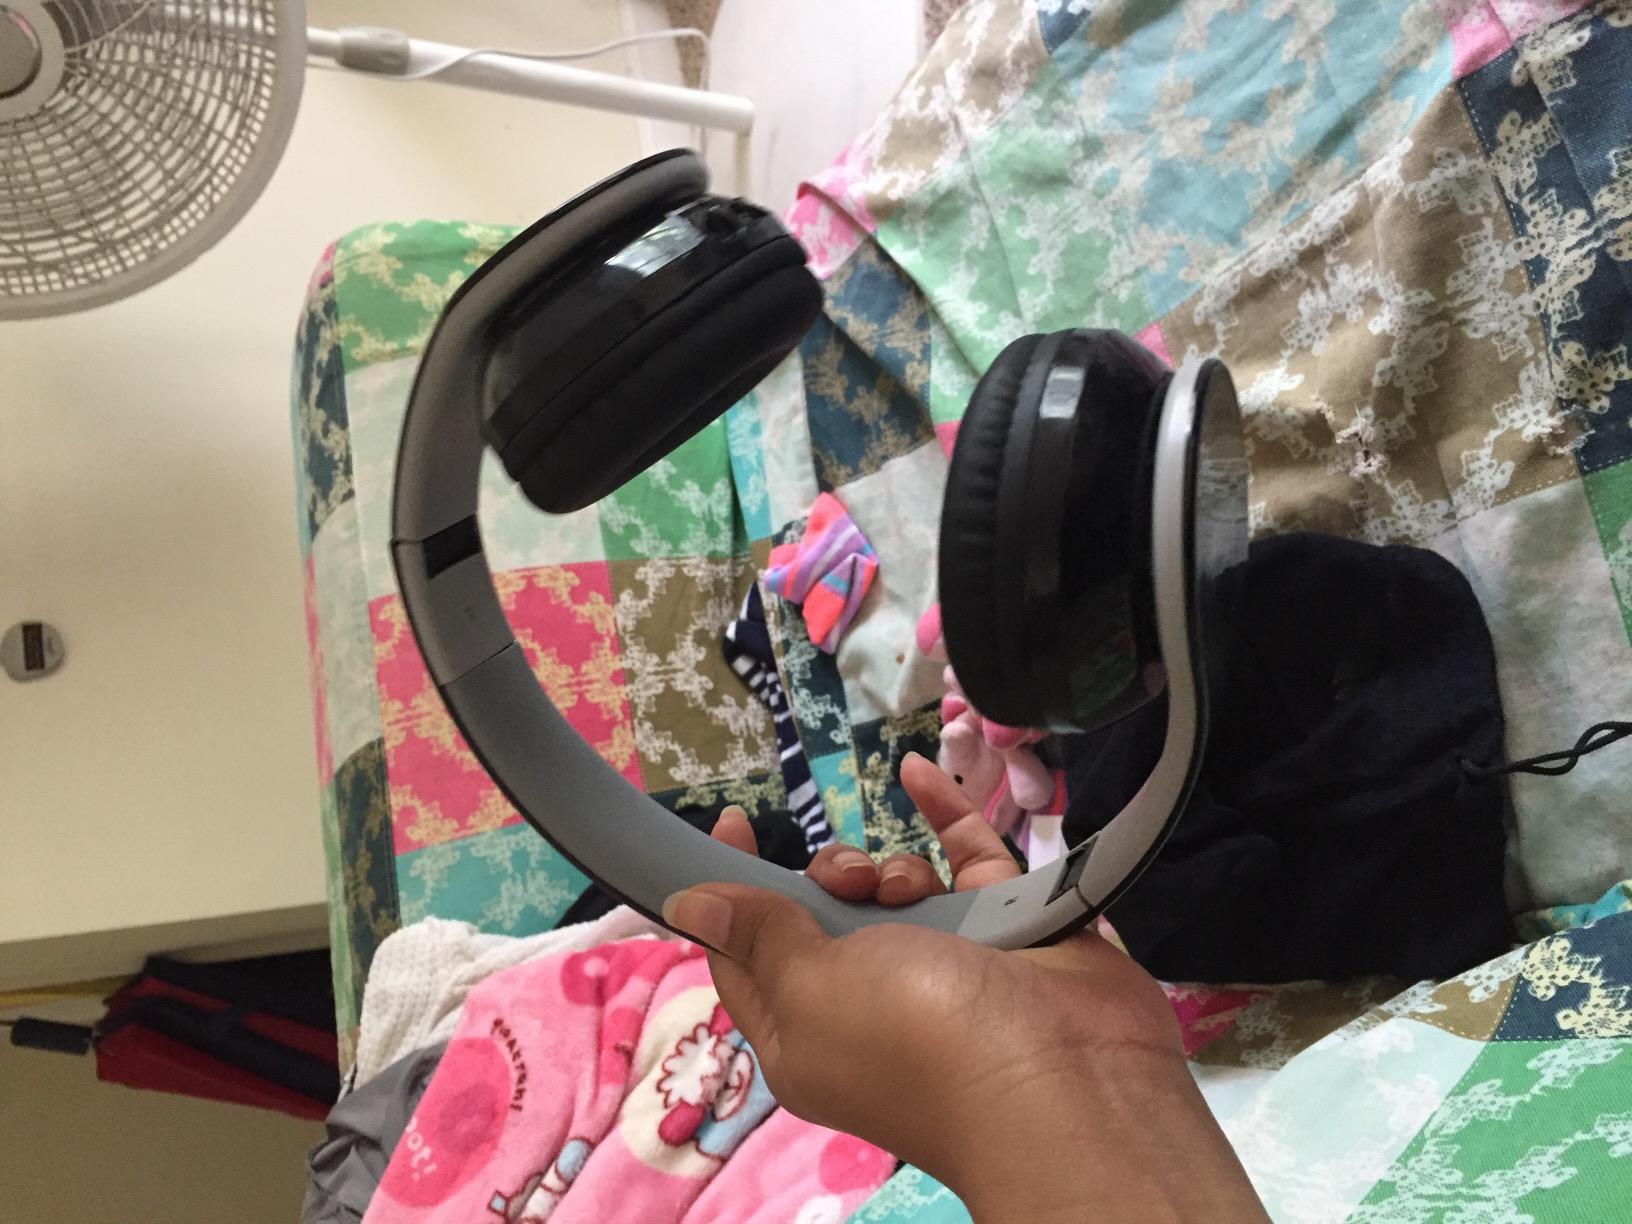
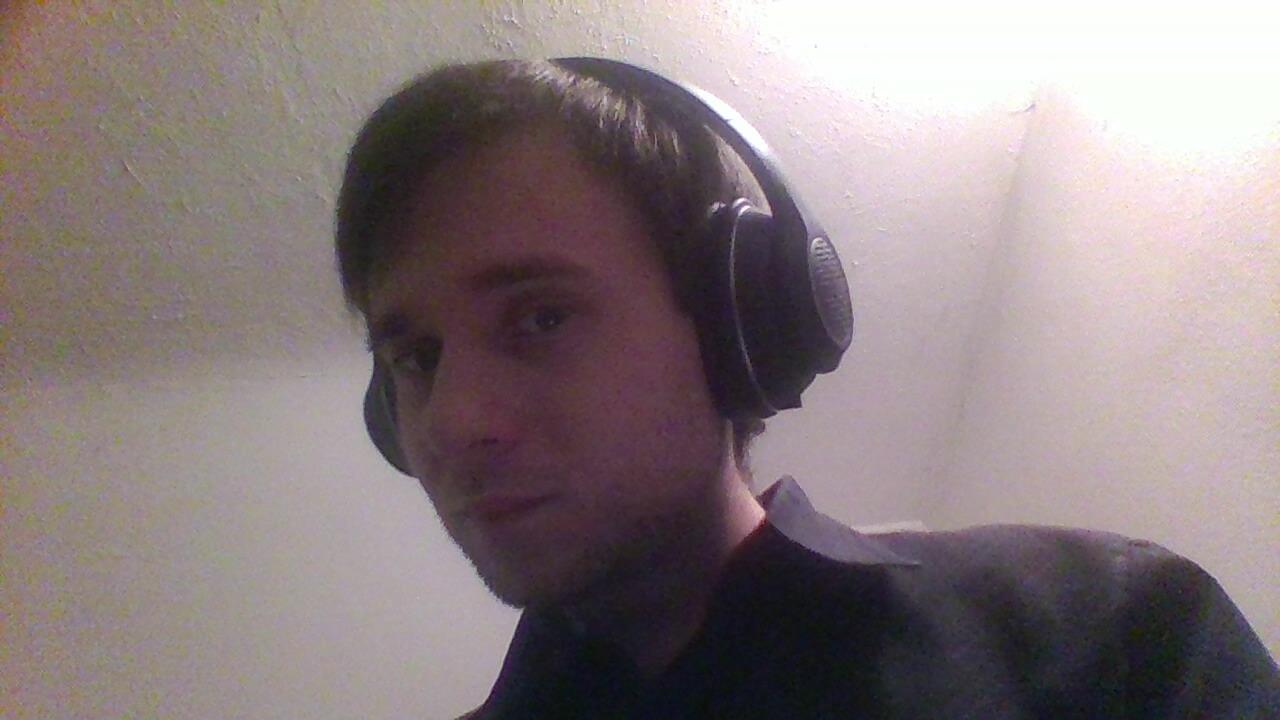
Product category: headphones
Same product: no